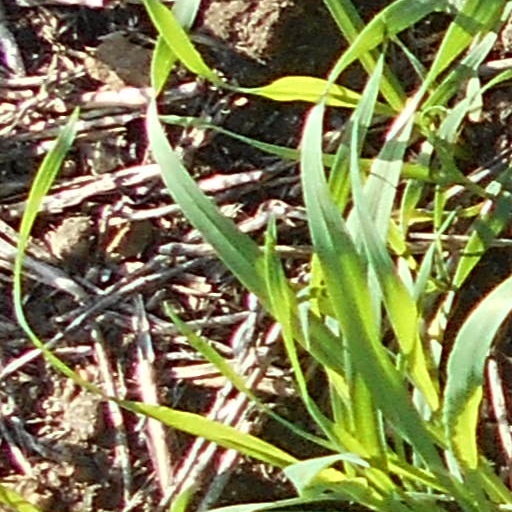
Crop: wheat